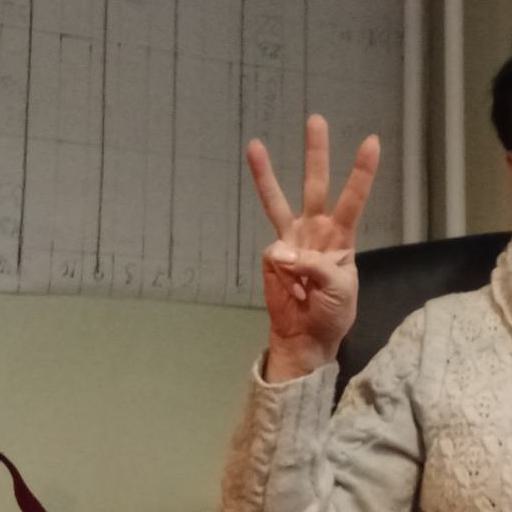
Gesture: three